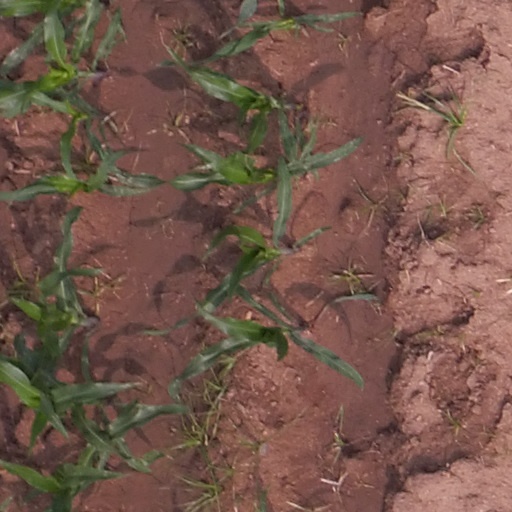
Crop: maize; corn